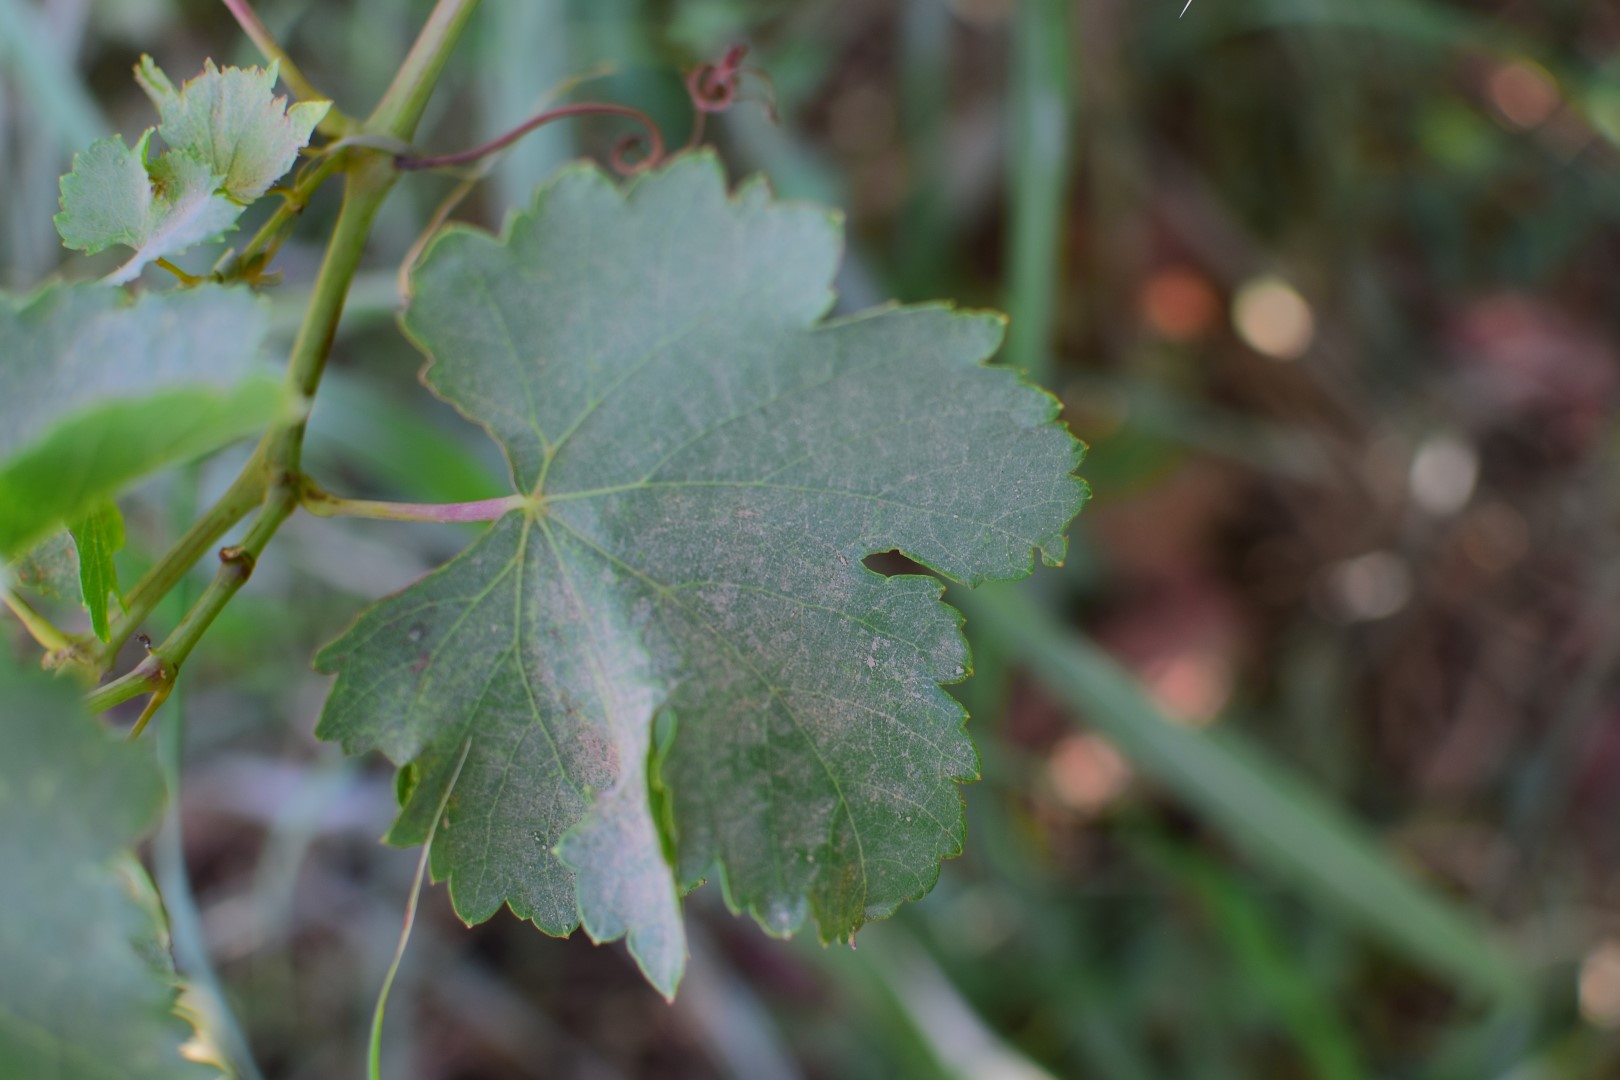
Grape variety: Frinsi